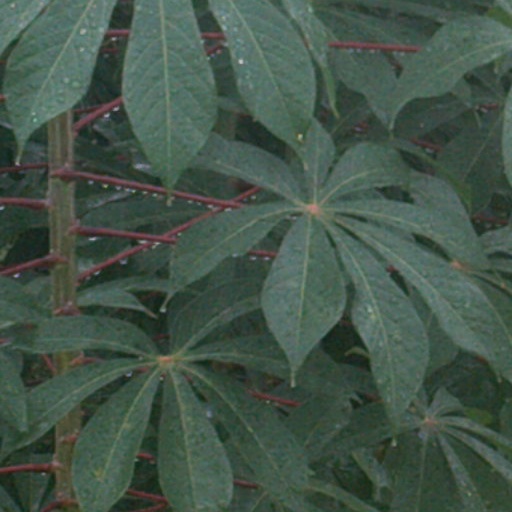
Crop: cassava